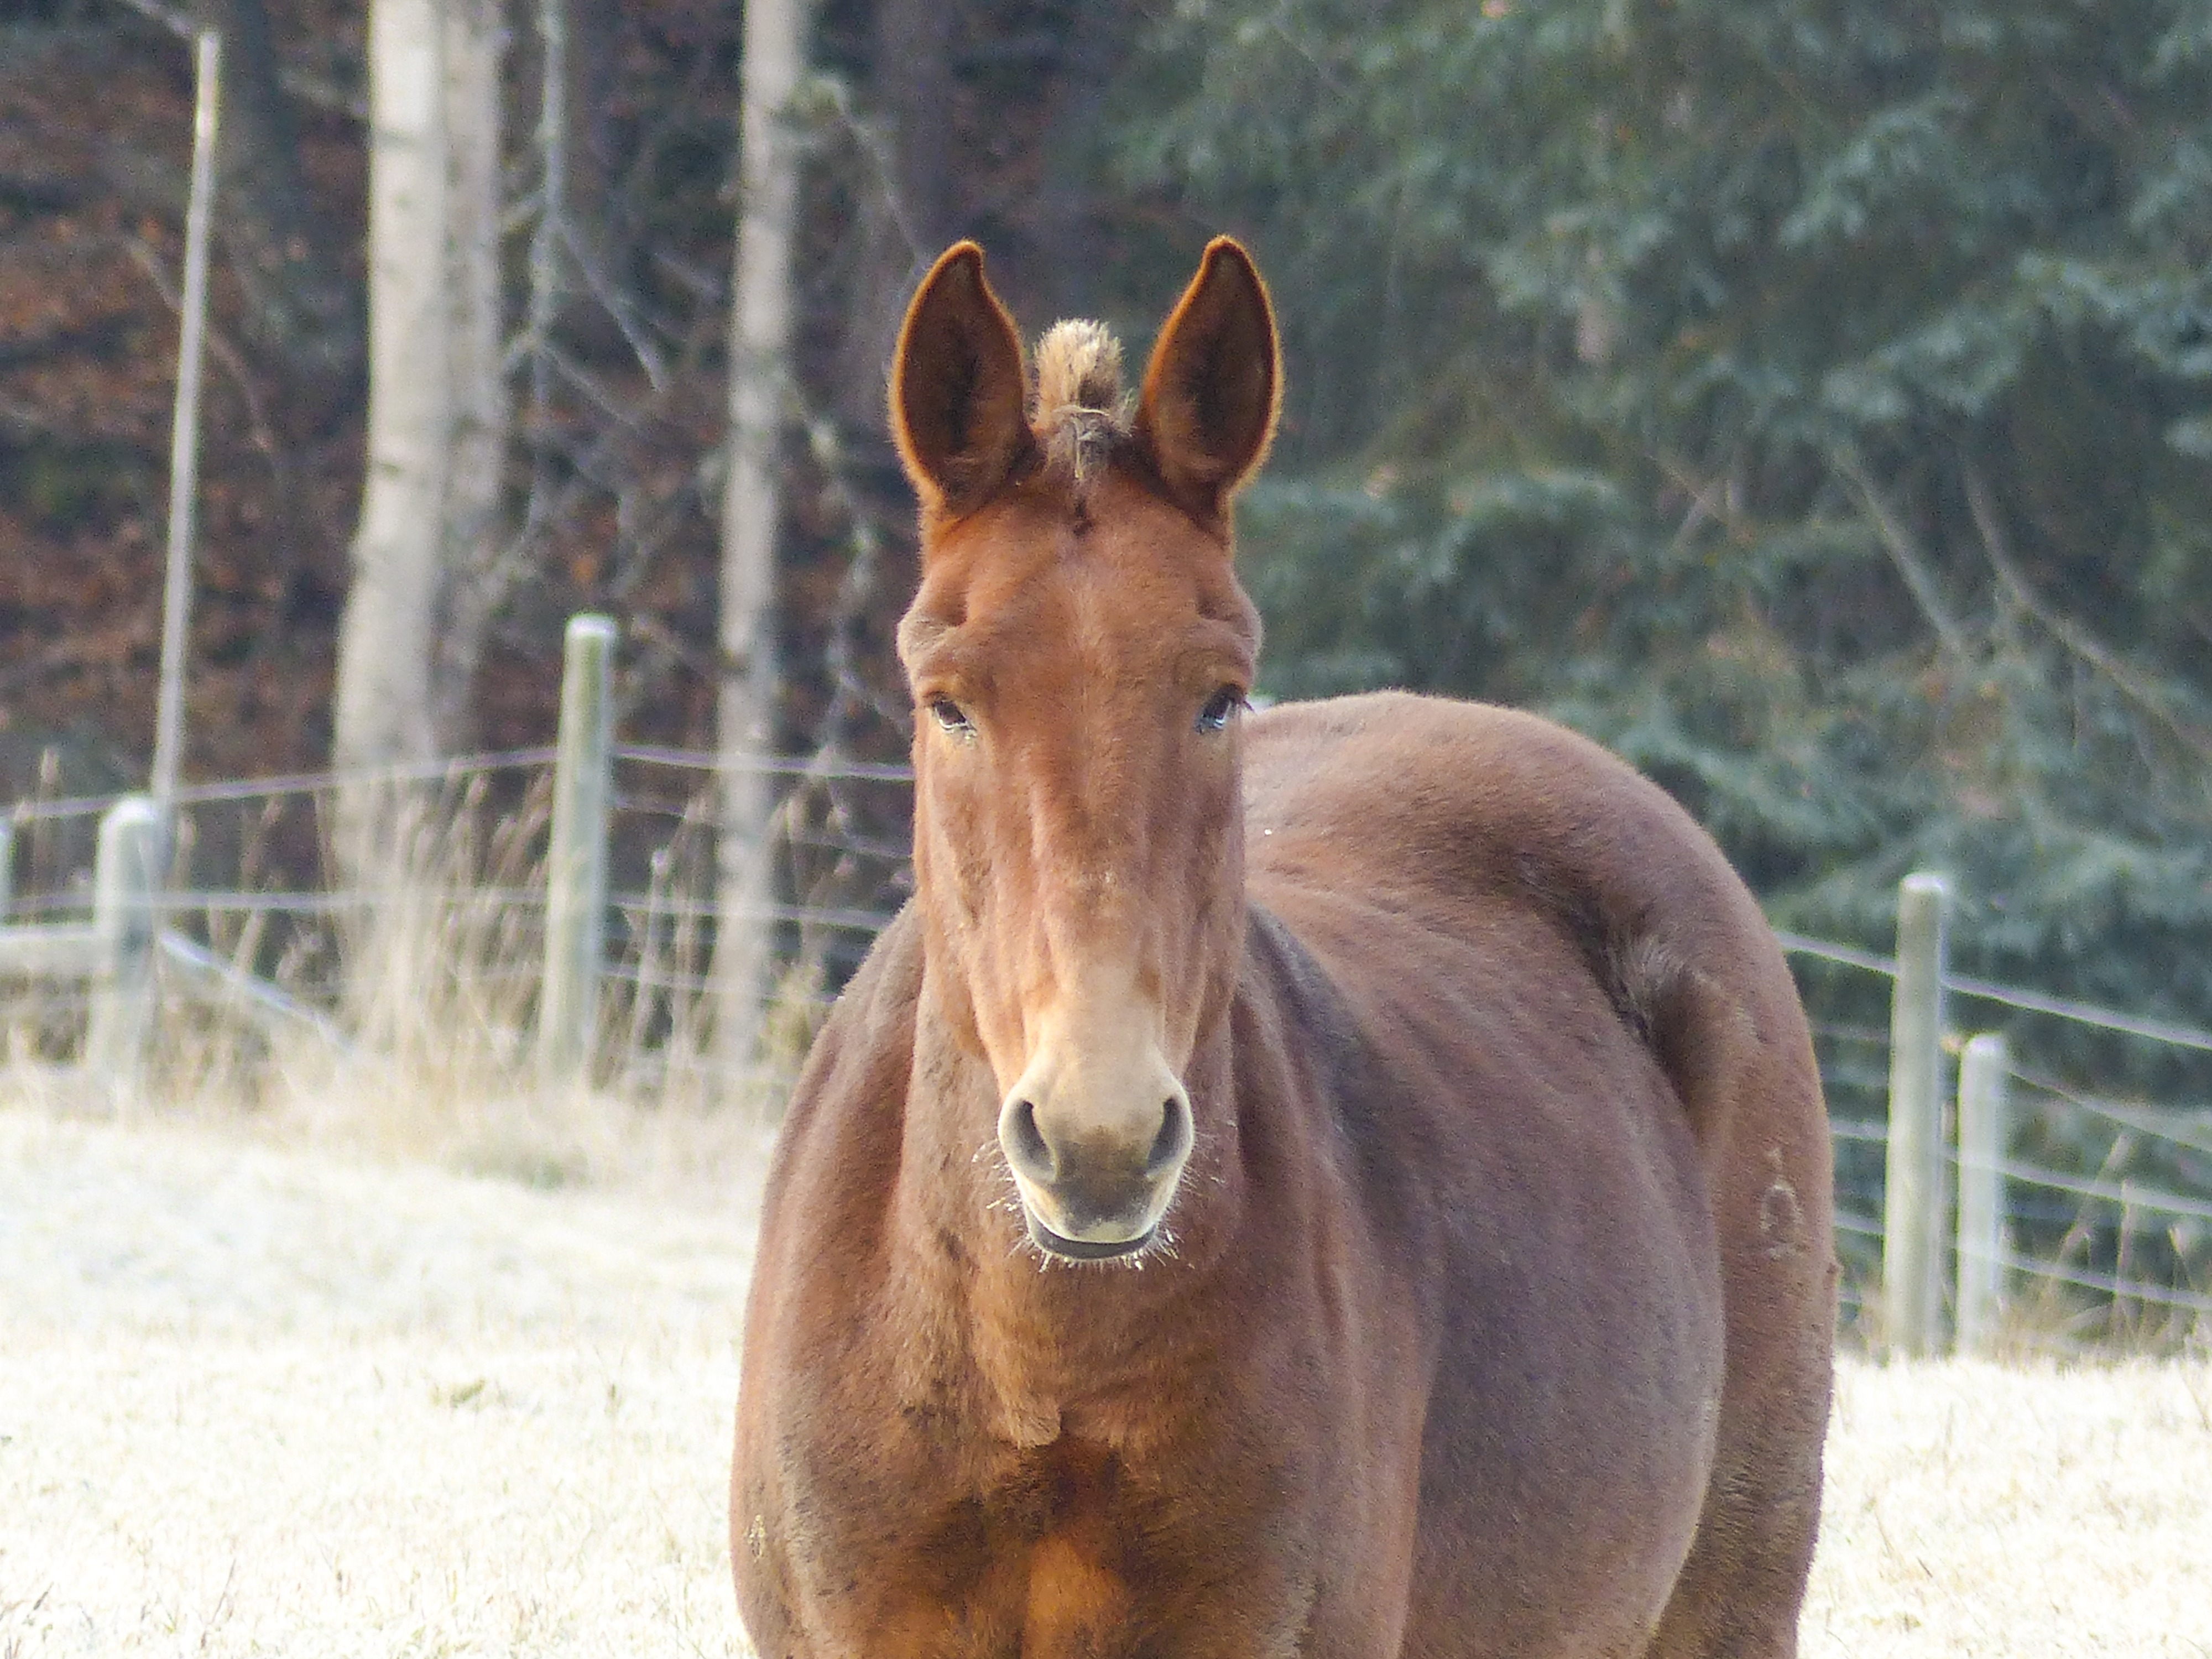
nature, animal, wildlife, pasture, horse, mammal, stallion, mane, fauna, donkey, canada, farm animal, vertebrate, mare, foal, colt, british columbia, pack animal, quarter horse, horse like mammal, mustang horse, early winter, cariboo, early frost